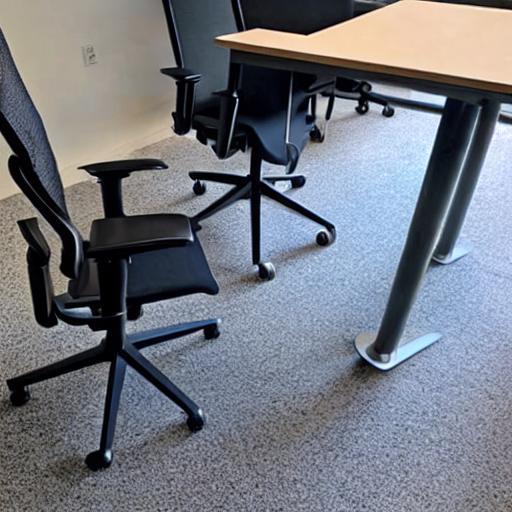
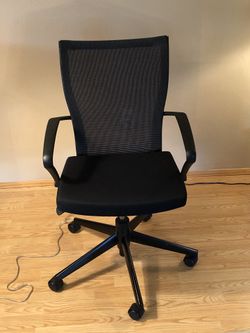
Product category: items_chair
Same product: no